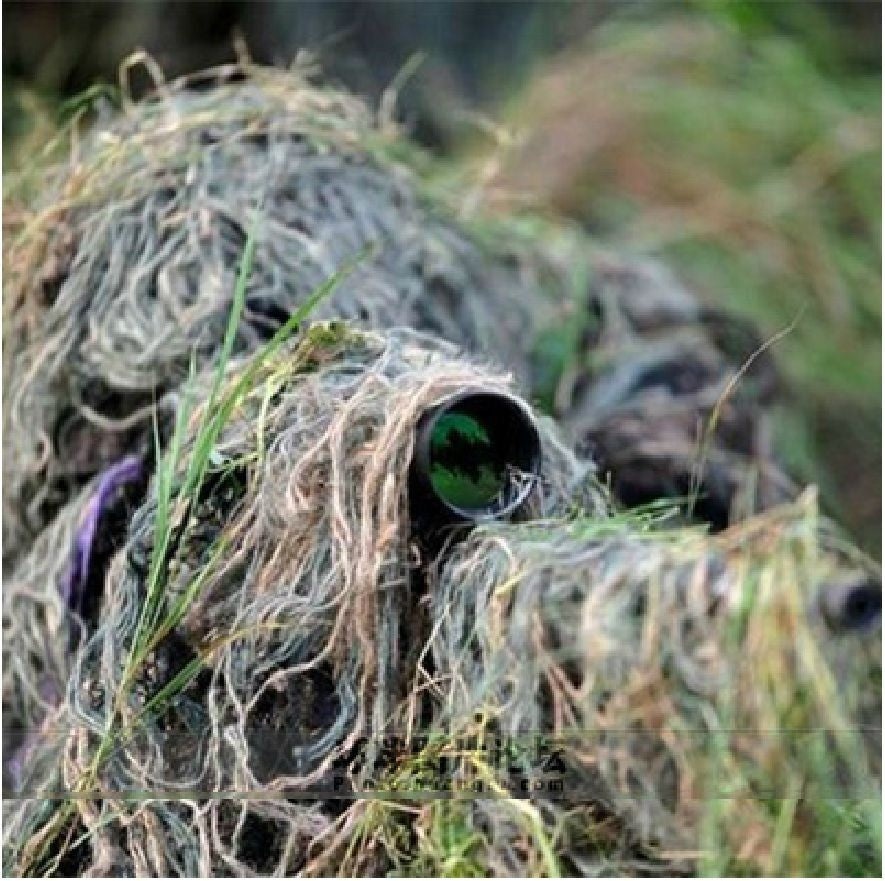
ghillie suit war game outdoor rifle hunting 1.2m/48 inch Elastic Synthetic thread Colors Mixed camo Woodland Ghillie rope
Type: Accessories
Brand: KBS Knives Store
Category: Sporting Goods > Outdoor Recreation > Hunting & Shooting > Hunting & Shooting Protective Gear > Hunting & Shooting Jackets